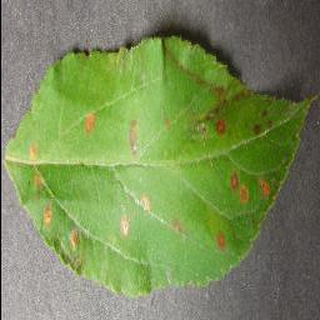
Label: apple_cedar_apple_rust